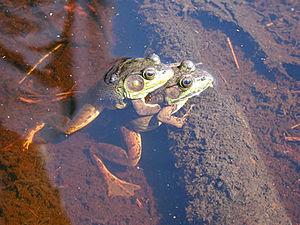
La Grenouille verte, Lithobates clamitans, est une espèce d'amphibiens de la famille des Ranidae. Cette grenouille d'Amérique du Nord porte le même nom vernaculaire qu'une espèce eurasienne : Rana kl. esculenta.